Yoshie Onda

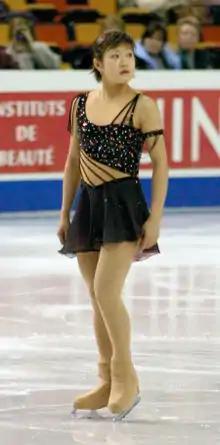

is a Japanese figure skater. She is a three-time Four Continents medalist (bronze in 2001 and 2002, silver in 2005), eleven-time Grand Prix medalist, the 2005 Winter Universiade champion, and two-time Japanese national medalist. She represented Japan at the 2002 Winter Olympics.